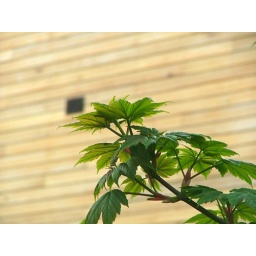
A solitary tree survives in my mothers back garden after the field beyond was &amp;quot;developed&amp;quot;